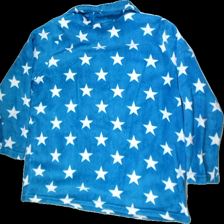
View: back
Type: Sweater
Category: Unisex
Brand: Cellbes
Colors: White, Blue
Material: 100%polyester
Pattern: Other
Cut: Regular, Oversize
Size: 50
Season: Winter
Stains: Minor
Smell: Minor
Price range: <50
Recommended usage: Export